Roman Catholic Archdiocese of San Fernando

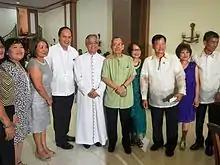
Bishop David, Archbishop Lavarias, and Archbishop-Emeritus Aniceto

Pampanga was not only the pioneer and premiere territory of the Augustinian Order in Luzon but also the last bastion of their evangelical ministry. They administered Pampanga throughout the 300-year. Spanish colonial period (with a few interruptions) and way beyond it, from 1572 all the way to 1960 when they ceded their last parish to local diocesan clergy (although the last Augustinian priest working in the Kapampangan Region died only as recently as 1993). Here's a brief description of the twenty mission stations (now parishes) founded by the Augustinians in Pampanga; many existed as communities before the Spaniards came.